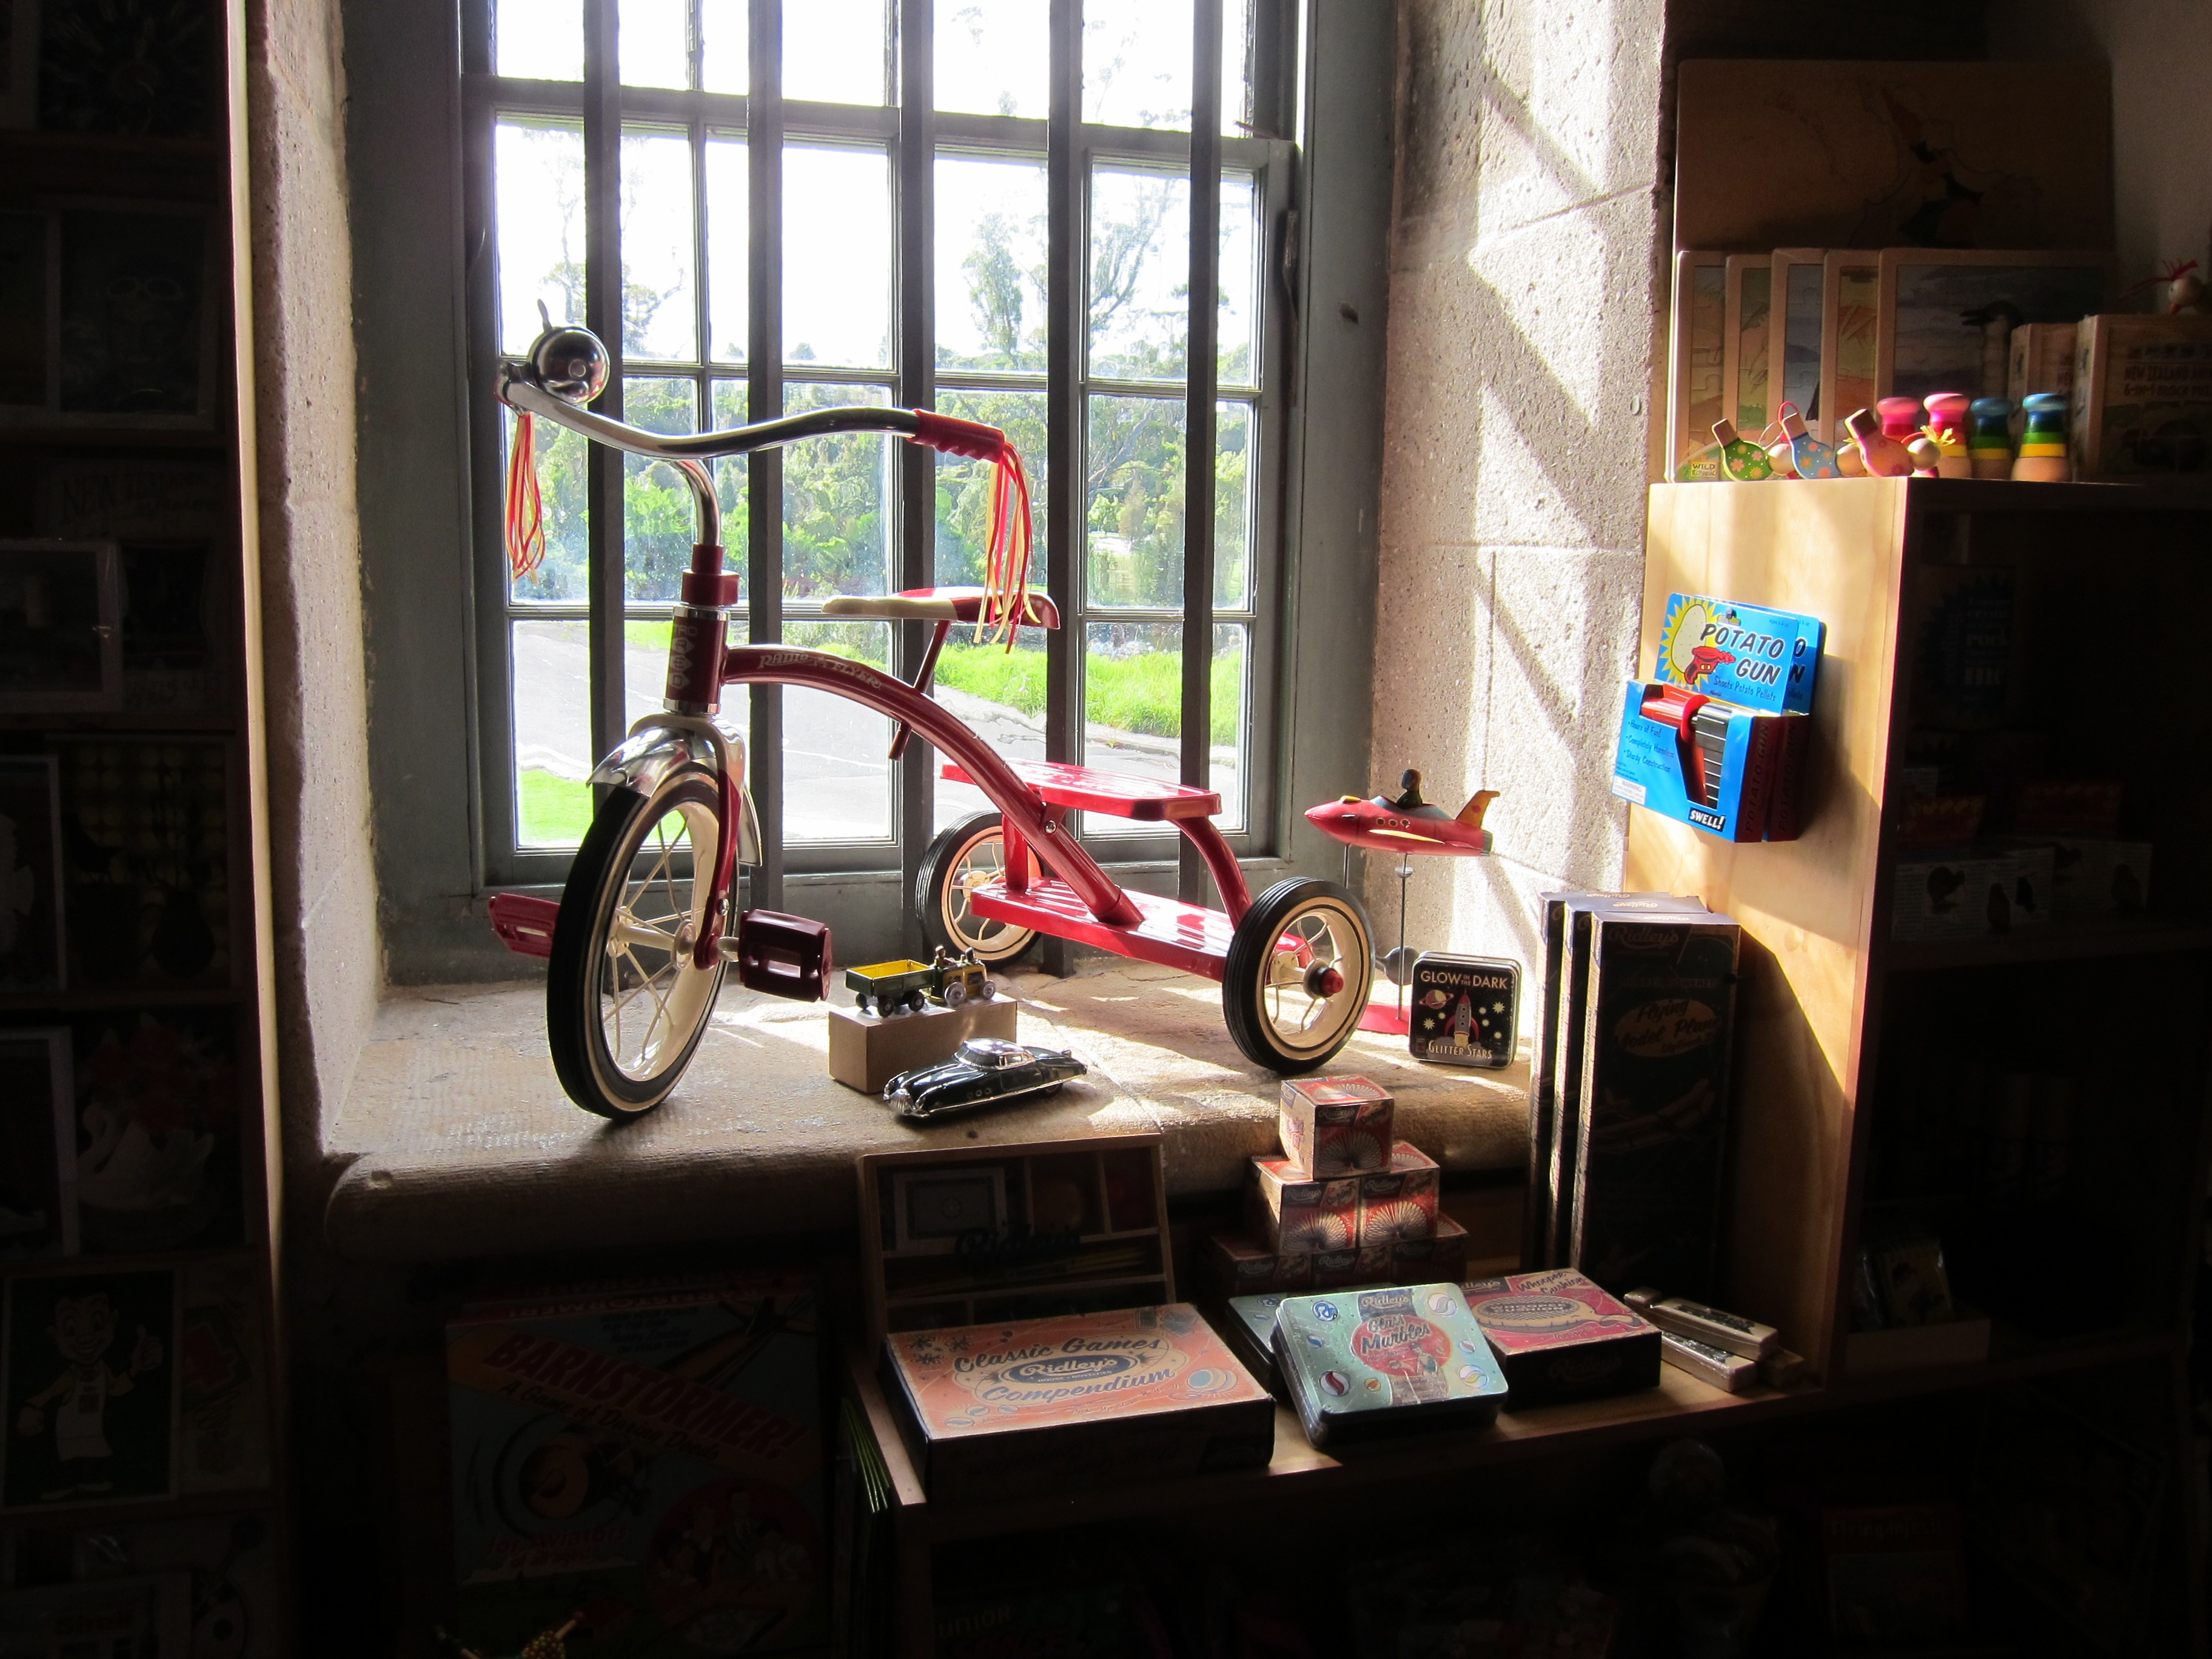
play, window, bicycle, home, room, interior design, design, toys, tourist attraction